Challenger 1

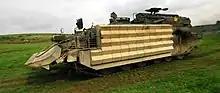
A CRARRV on exercise on Salisbury Plain in 2008

In action the Global Positioning System (GPS) and Thermal Observation and Gunnery System (TOGS) fitted to Challenger 1 proved to be decisive when engaging the enemy, allowing attacks to be made at night, in poor visibility and through smoke screens. During the First Gulf War, British Challengers destroyed roughly 300 Iraqi tanks without suffering a single loss in combat.